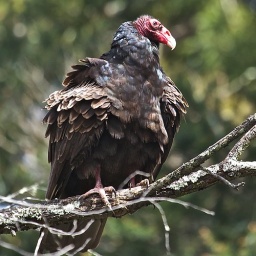
IMG_6748--waiting in the tree before going back to his road kill